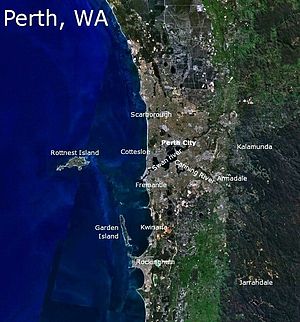
Perth (Australien) / Geografi / Geologi
Satellitfoto af Perth
Perth er hovedstad og største by i den australske delstat Western Australia. Det er den fjerdestørste by i Australien med 2,02 millioner indbyggere i Perth metropolområdet. Perth er en del af South West Land Division i Western Australia og størstedelen af Perths metropolområde ligger på kystsletten Swan Coastal Plain, som er en smal stribe land mellem det Indiske Ocean og de lave klipper i Darling Scarp. De første bosættelser var ved floden Swan River og i dag ligger såvel byens centrale forretningskvarter som havnen ved floden. Perth er administrativt inddelt i en række lokalregeringsområder, som igen består af et stort antal forstæder, der strækker sig fra Two Rocks i nord til Rockingham i syd og The Lakes i øst.